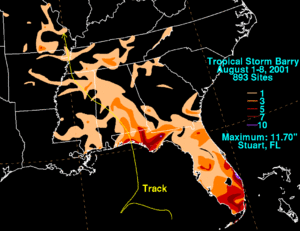
La tempête tropicale Barry est le troisième cyclone tropical et la deuxième tempête tropicale de la Saison cyclonique 2001 dans l'océan Atlantique nord.